Emil Tabakov

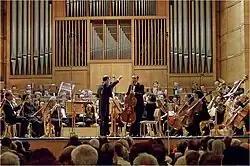
Emil Tabakov conducts the BRN Symphony Orchestra

Emil Tabakov (born August 21, 1947) is a Bulgarian conductor, composer and double-bass player.